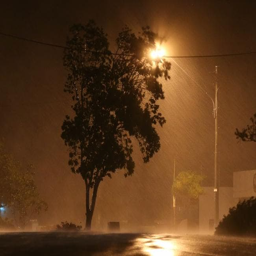
the main street of person begins to feel t